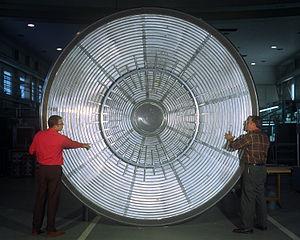
Le programme Viking est un programme spatial de la NASA qui a posé les premiers engins américains sur le sol martien. Dans le cadre de ce programme, deux sondes spatiales identiques, Viking 1 et Viking 2, ont été lancées en 1975 par une fusée Titan équipée d'un dernier étage Centaur à un mois d'intervalle. Chacune de ces missions comprenait un engin destiné à se placer en orbite autour de la planète et un module qui devait se poser sur le sol et mener des investigations en restant fixe. Les objectifs scientifiques étaient de réaliser des images à haute résolution de la surface de la planète, de déterminer la structure et la composition de l'atmosphère et d'identifier éventuellement la présence de la vie sur Mars.